Aleko

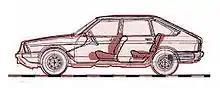
Comparison between the body design of the Simca 1307 (black) and the Aleko (red)

The Aleko was sold mostly on the domestic market, but in the late 1980s it was exported too. In some export markets, including France and Germany, the cars were advertised as the Lada Aleko, and diesel engines from Ford and Indenor could be delivered in addition to the standard petrol engines. The Ford diesel engine, manufactured in Dagenham, UK, made it onto the AZLK production lines in September 1991. Moskvitch had been negotiating the construction of an engine factory in the Soviet Union but the plans were scuppered by a lack of hard currency. The Aleko was also assembled in Bulgaria under licence for a brief period in the late 1980s.